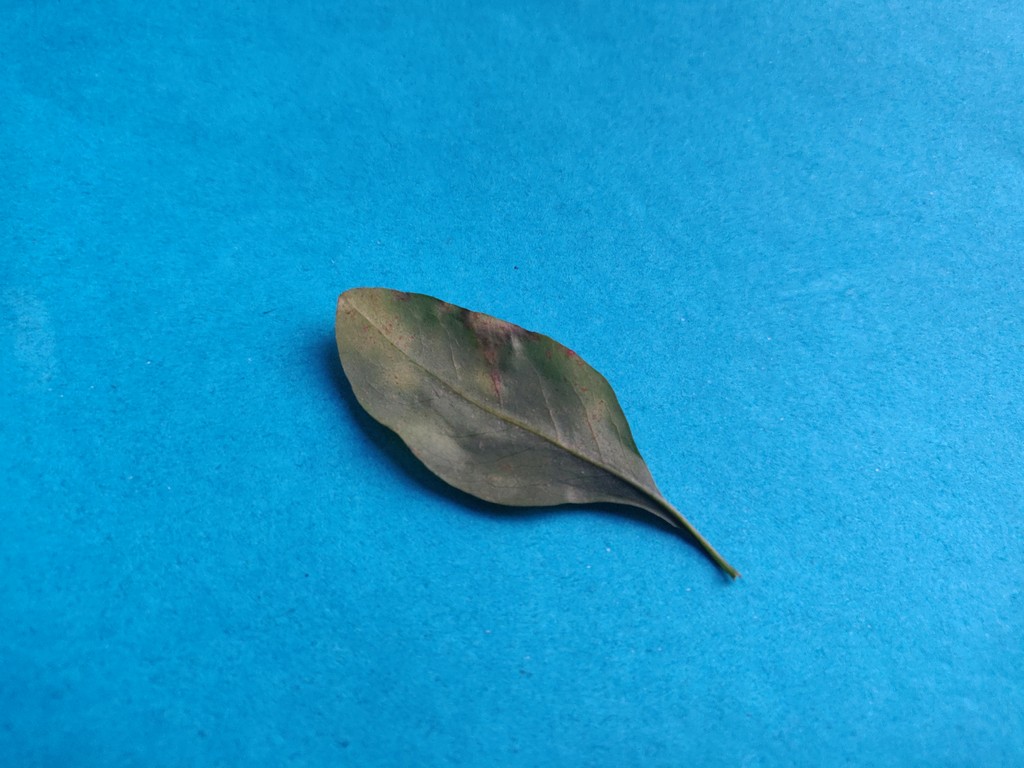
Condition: Unhealthy
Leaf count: single
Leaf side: back